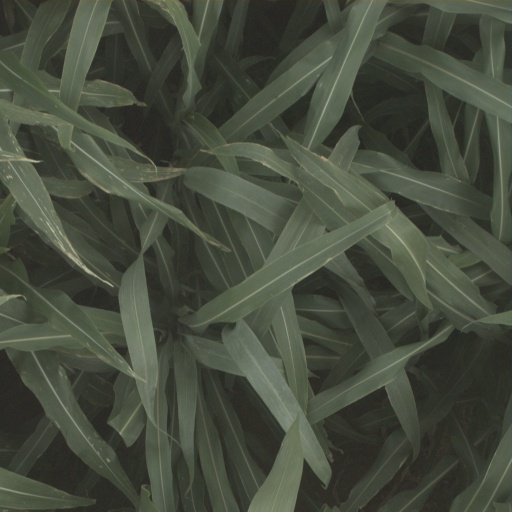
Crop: sorghum